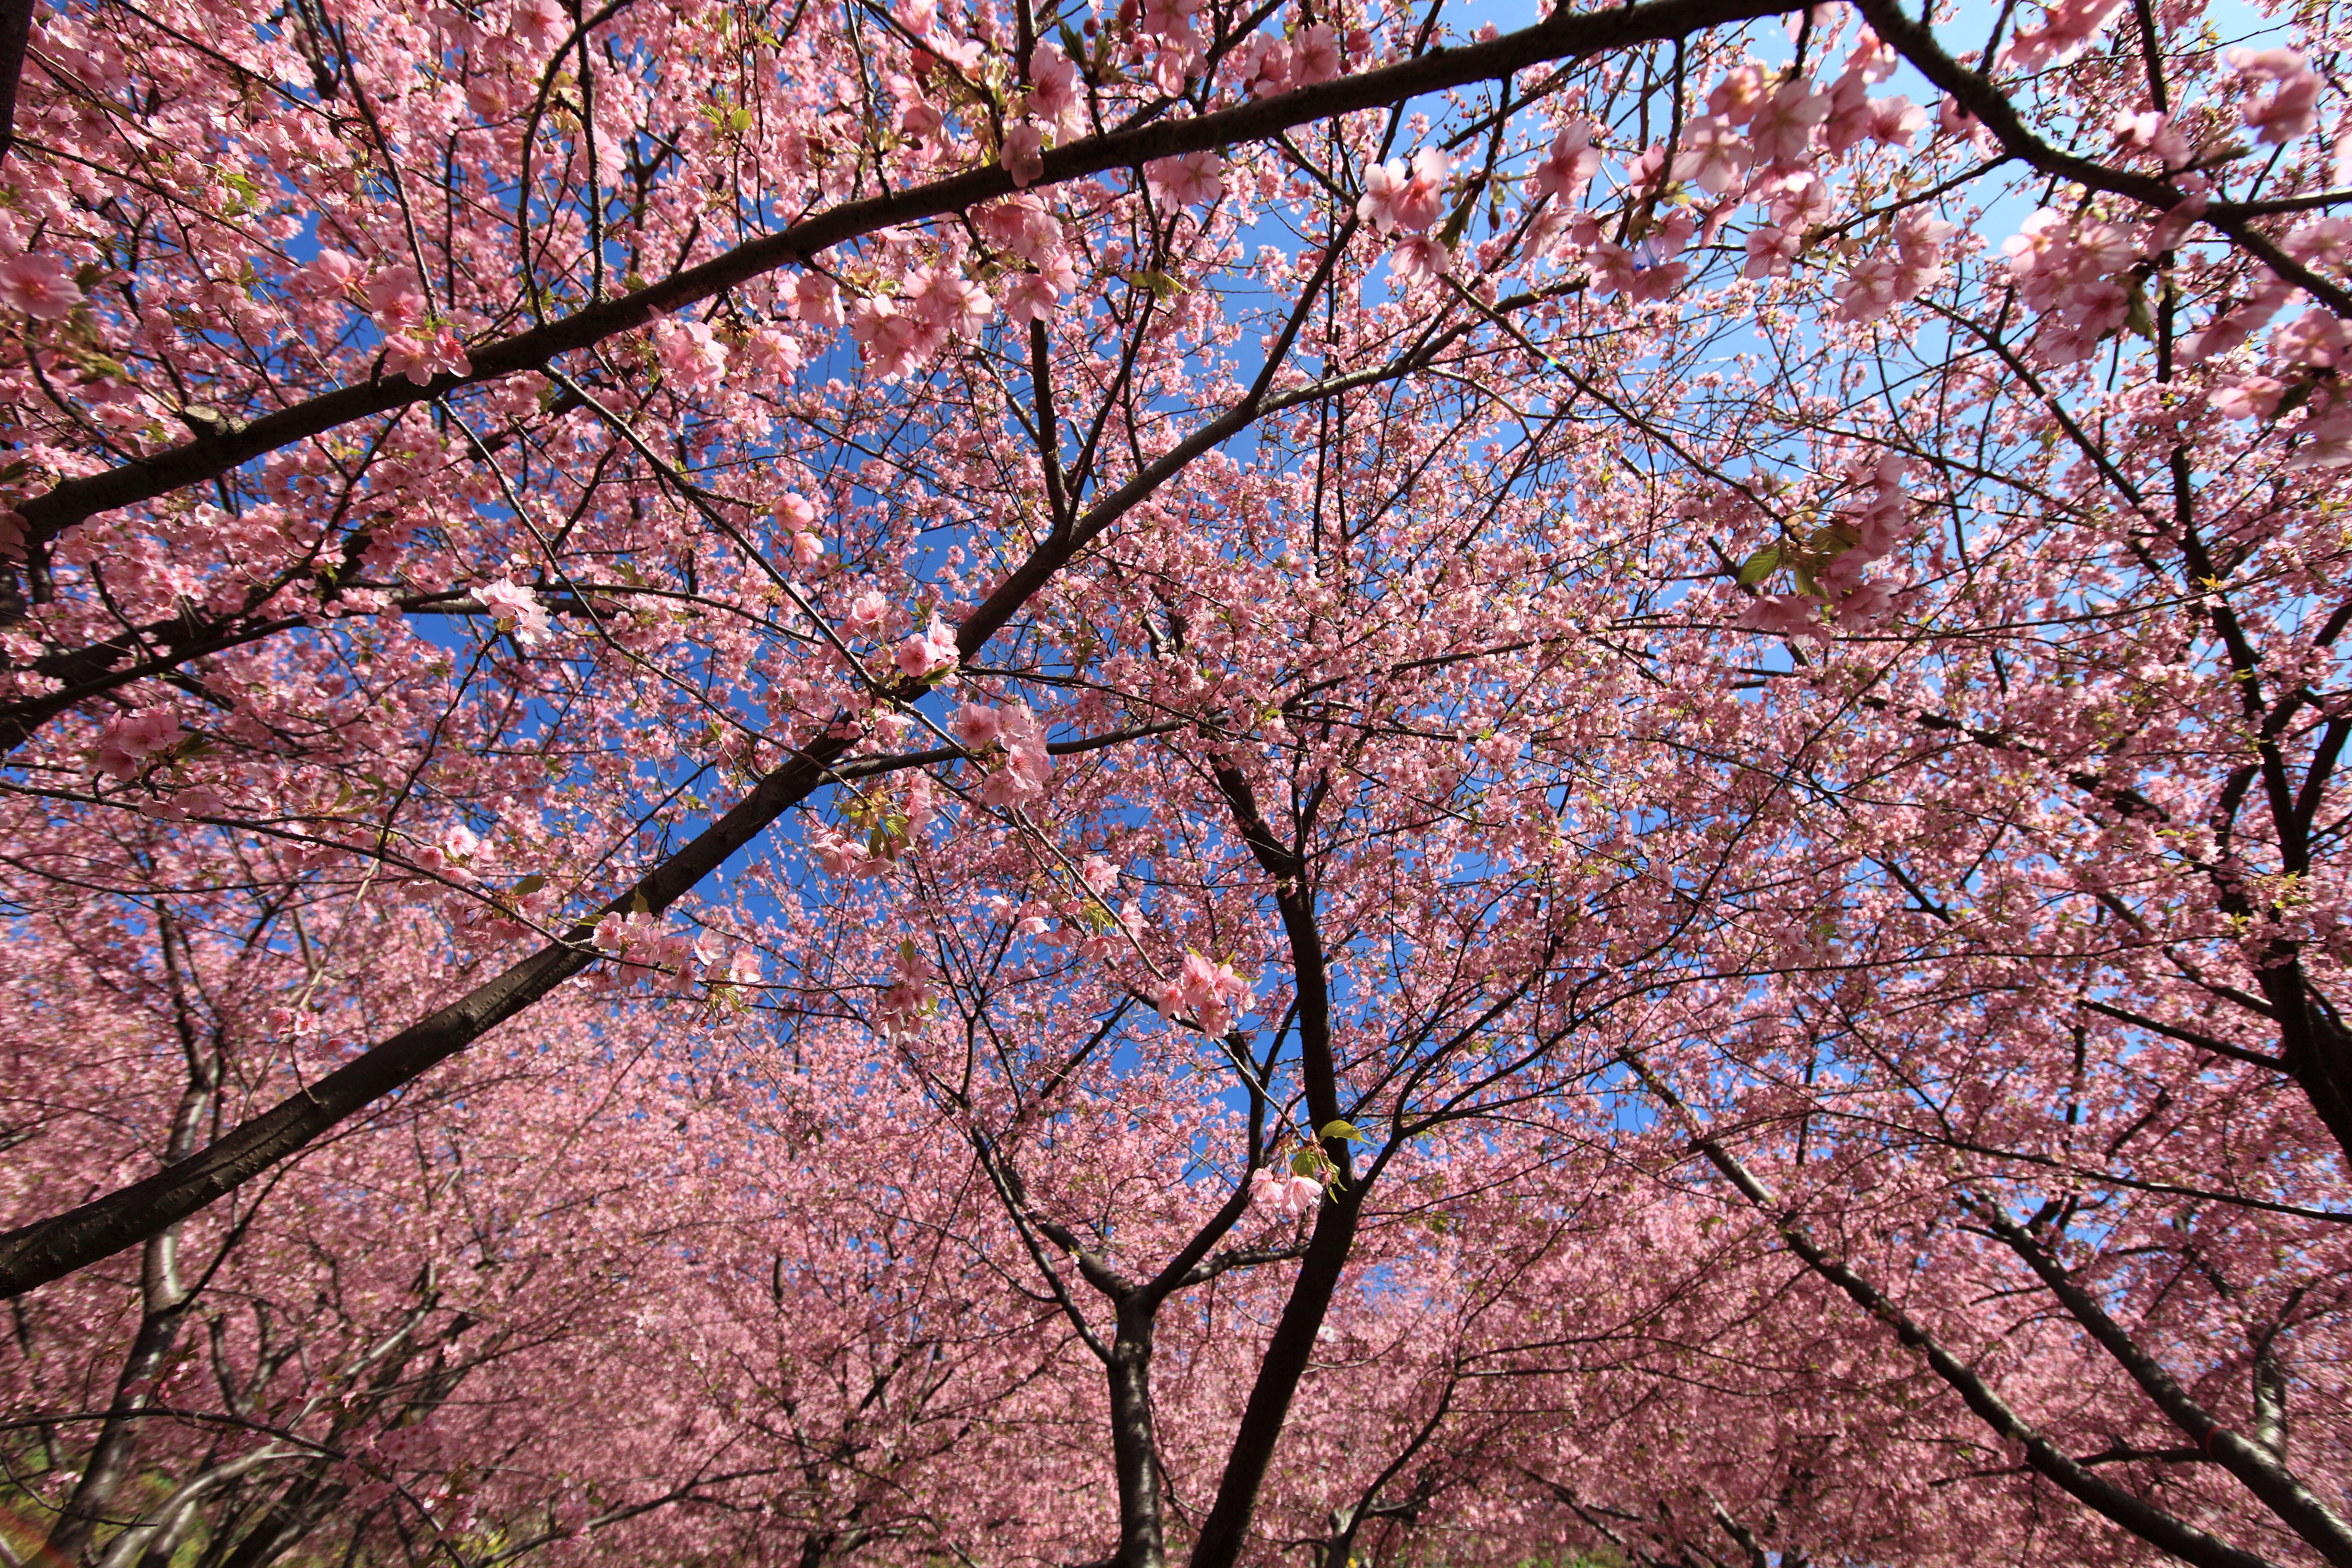
tree, branch, blossom, plant, flower, spring, high, cherry blossom, 5d, sakura, hires, markii, cherry, hi, res, resolution